Braindead (film)

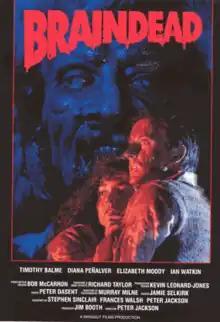
Theatrical release poster

Braindead (also known as Dead Alive in North America) is a 1992 New Zealand zombie comedy splatter film directed by Peter Jackson, produced by Jim Booth, and written by Stephen Sinclair, Fran Walsh, and Jackson based on an original story idea by Sinclair. It stars Timothy Balme, Diana Peñalver, Elizabeth Moody, and Ian Watkin. The plot follows Lionel, a young man living in South Wellington with his strict mother Vera. After Lionel becomes romantically entangled with a girl named Paquita, Vera is bitten by a hybrid rat-monkey creature and begins to transform into a zombie, while also infecting swathes of the city's populace.